Women's sports

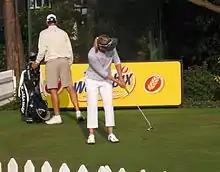
Annika Sörenstam is a Swedish professional golfer.

The Magna Carta for Women in the Philippines (Republic Act No. 9710.) mandates equal participation of women in sports among other non-sports related provisions.